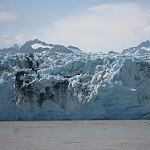
Label: glacier